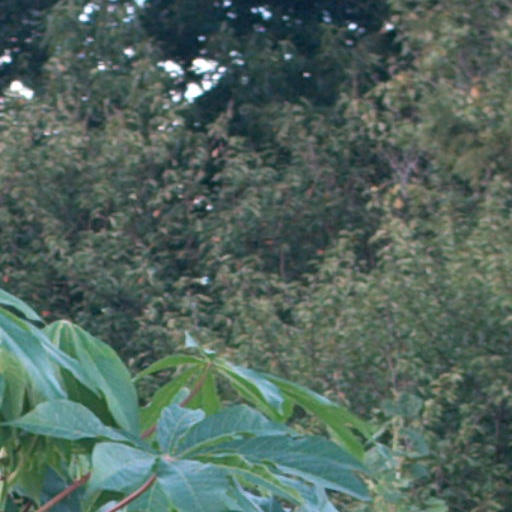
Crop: cassava